Global resources dividend

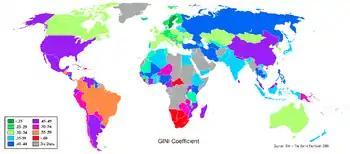
There are different inequalities between, but also (pictured above) within countries. As the system around the GRD becomes more sophisticated, it could accommodate such issues.

The lowest level of the dividend (1%) is still likely to have a big impact on international development goals (e.g. the Millennium Development Goals). Supporters of the global resources dividend argue that it would also have an environmental benefit by reducing demand for non-renewable energy sources.